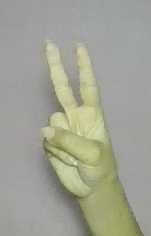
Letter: taa